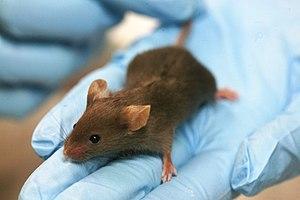
Une souris de laboratoire est un rongeur qui est utilisé par les scientifiques ou techniciens biologistes afin de mener des recherches scientifiques ou des tests biologiques, par exemple allergologiques ou cancerologiques.
La vasectomie ou ligature des canaux déférents est une opération chirurgicale utilisée comme méthode de stérilisation ou de contraception. Elle consiste à sectionner ou bloquer les canaux déférents qui transportent les spermatozoïdes chez des individus mâles.